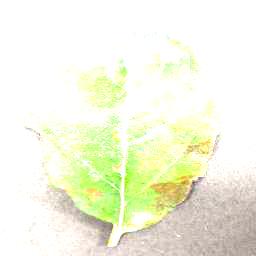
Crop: apple
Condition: cedar_rust